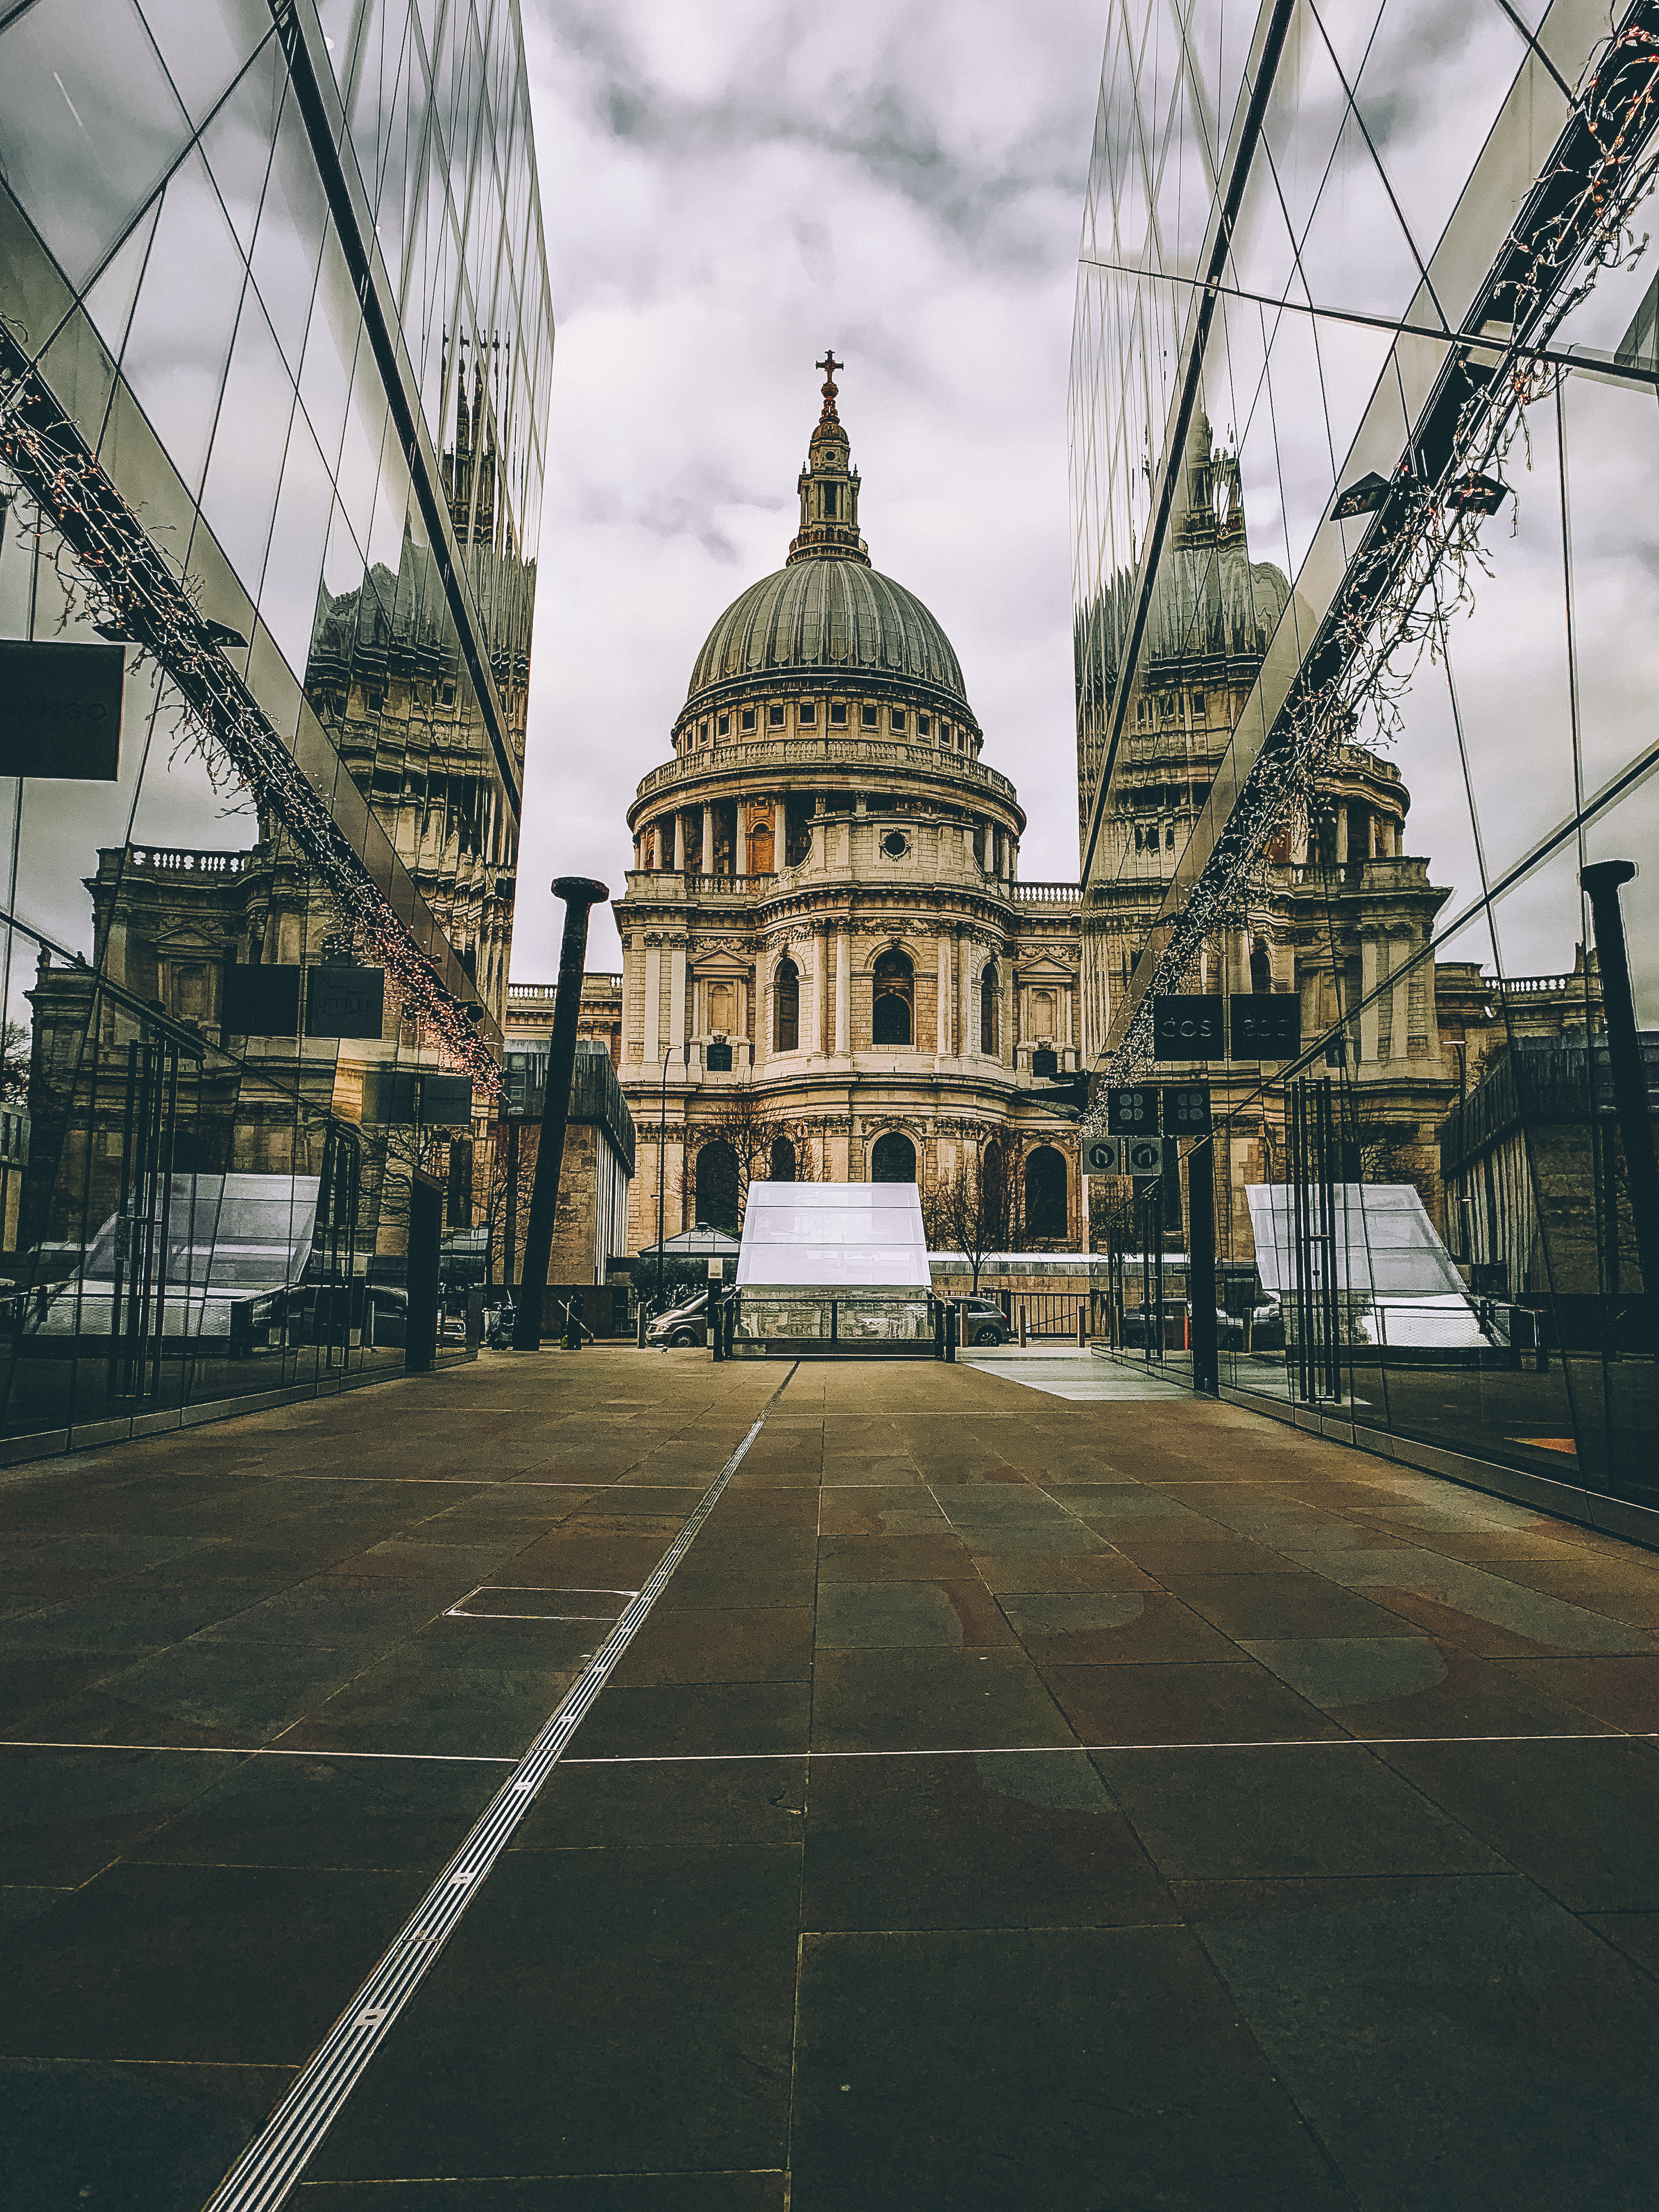
london, urban, perspective, cathedral, reflection, st pauls, church, clouds, landmark, architecture, urban area, sky, building, city, dome, infrastructure, street, metropolis, symmetry, photography, tourist attraction, road, facade, basilica